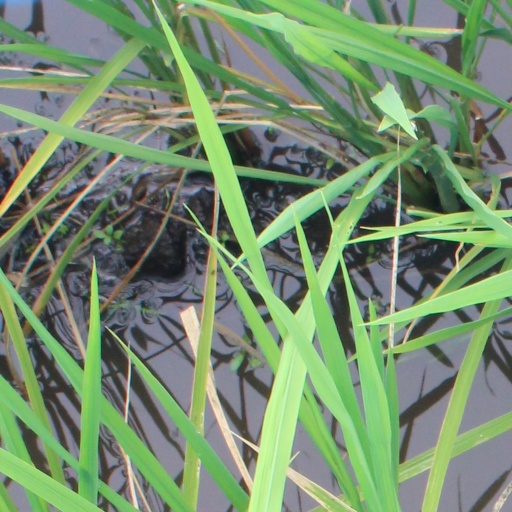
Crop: rice